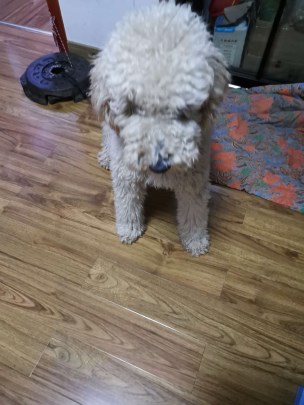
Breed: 2925-n000114-toy_poodle